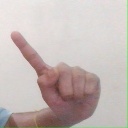
अक्षर: ए